Bernard Lovell

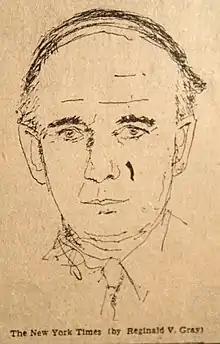
Portrait by Reginald Gray, 1966, for "The New York Times"

In 2009, Lovell claimed he had been the subject of a Cold War assassination attempt during a 1963 visit to the Soviet Deep-Space Communication Centre (Eupatoria). He alleged that his hosts tried to kill him with a lethal radiation dose because he was head of the Jodrell Bank space telescope when it was also being used as part of an early warning system for Soviet nuclear attacks. He wrote a full account of the incident which, at his determination, was only published after his death.